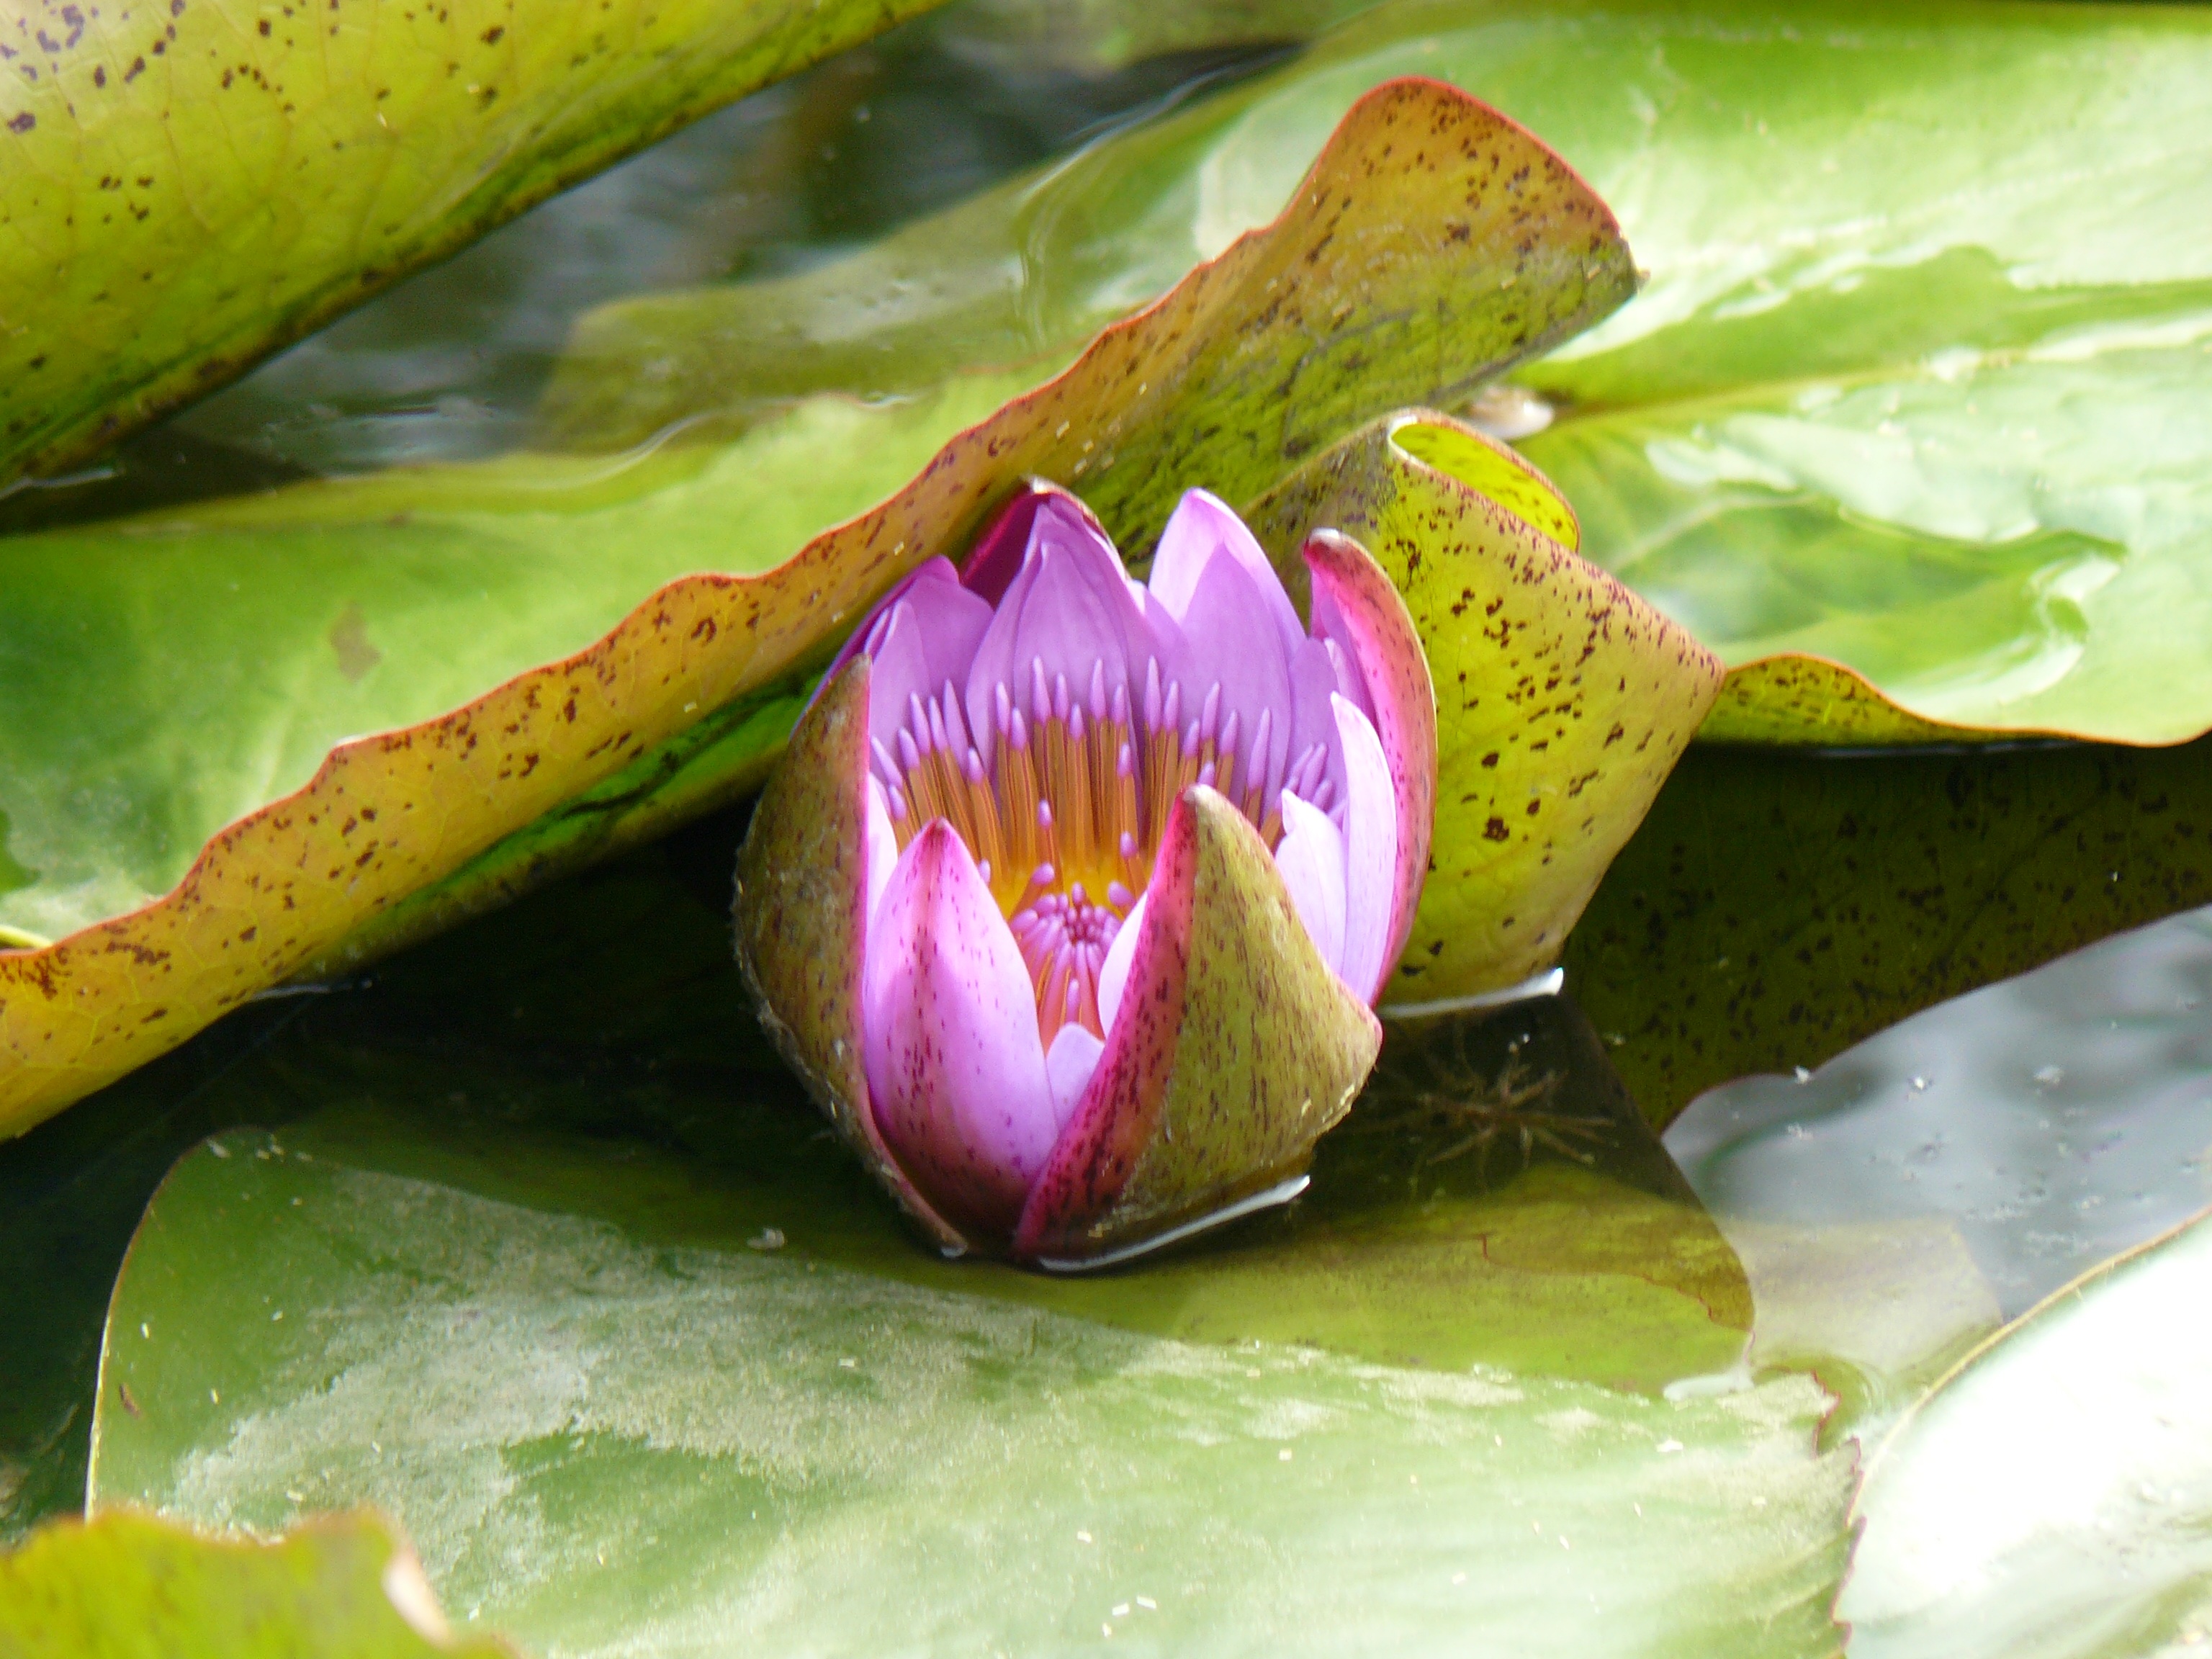
water, nature, plant, leaf, flower, petal, bloom, pond, spring, green, botany, yellow, pink, sacred lotus, aquatic plant, flora, water lily, lotus, macro photography, flowering plant, pond plant, land plant, lotus family, seerosengew sch